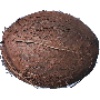
Label: cocos